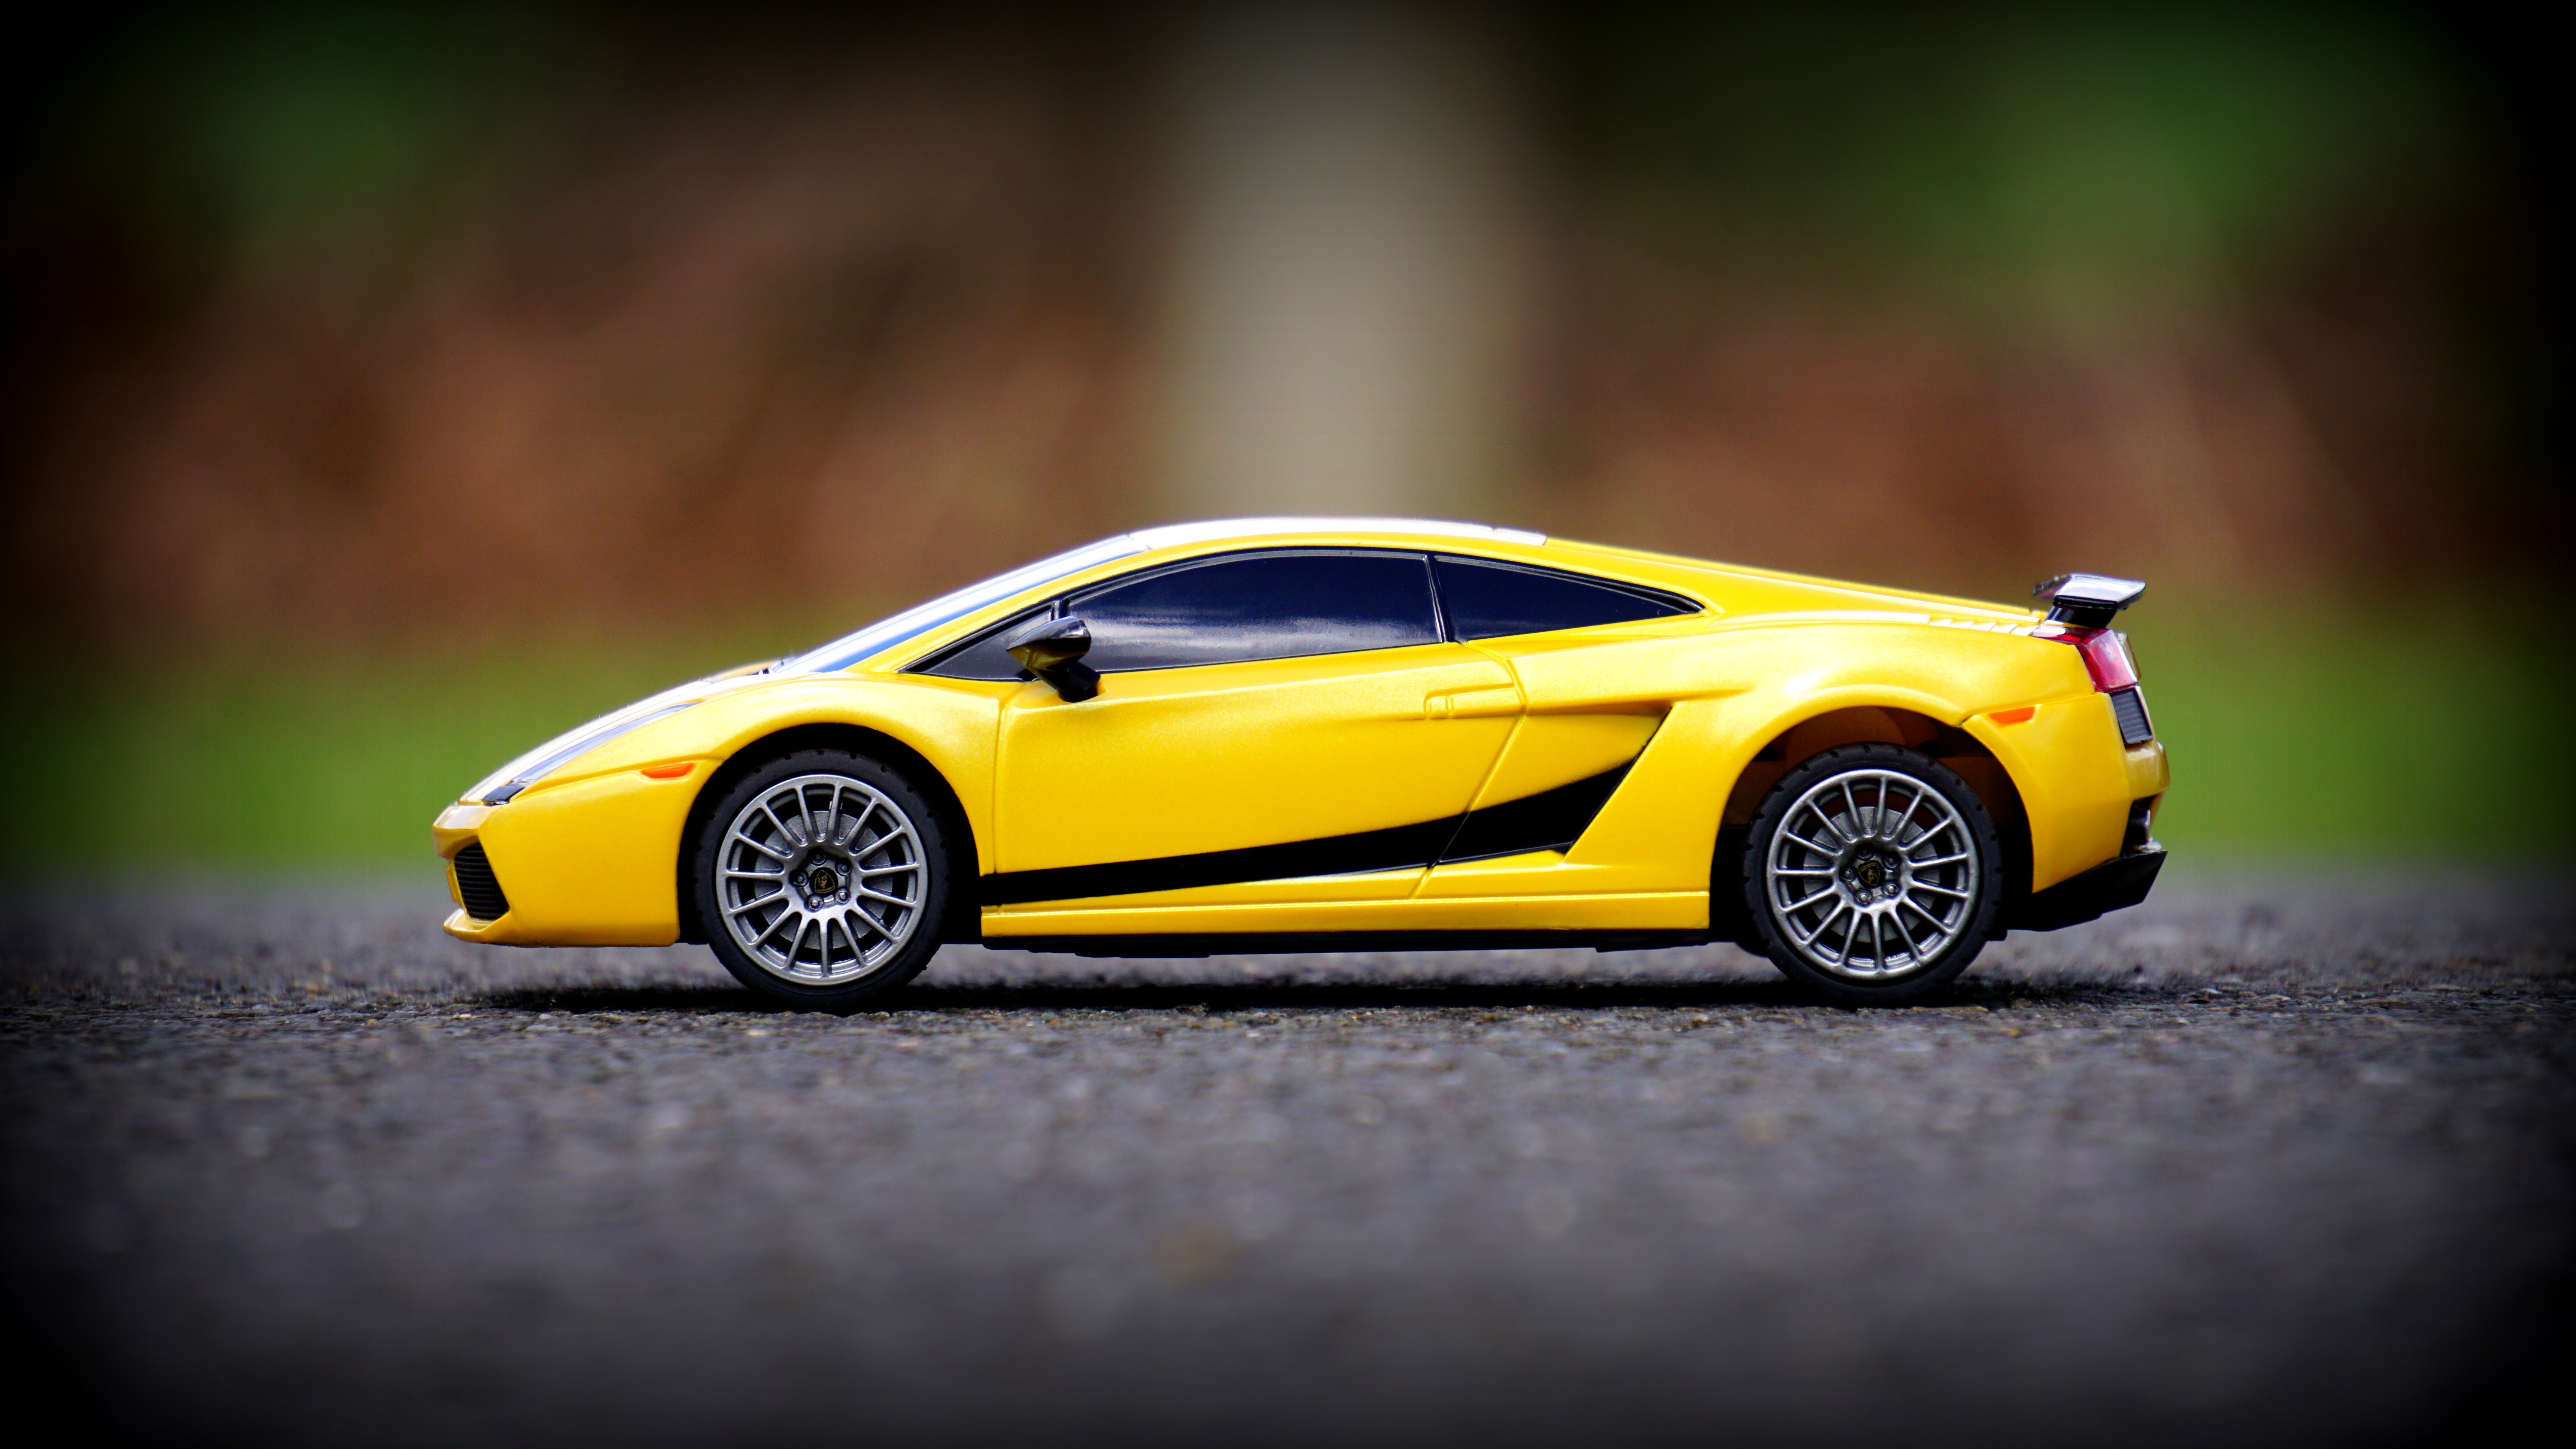
car, wheel, vehicle, yellow, sports car, miniature, supercar, lamborghini, toy car, land vehicle, automobile make, automotive design, performance car, lamborghini gallardo